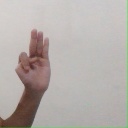
अक्षर: भ